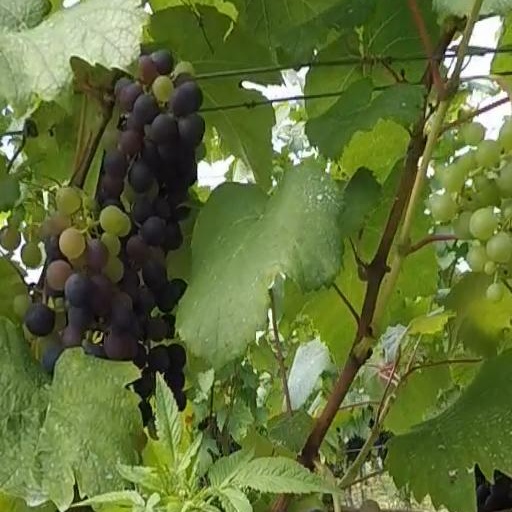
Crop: grape